Josephine Earp

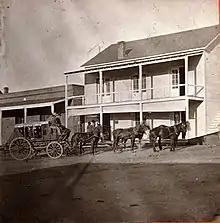
The first Yavapai County Courthouse and Jail, a wood frame structure, was on North Cortez Street in Prescott.

The events that Josephine "Sadie" Marcus claimed took place when she was 18 years old in 1879 don't correlate with known facts, but do closely correspond to the events in 14-year-old Sadie Mansfield's journey to Prescott in 1874.